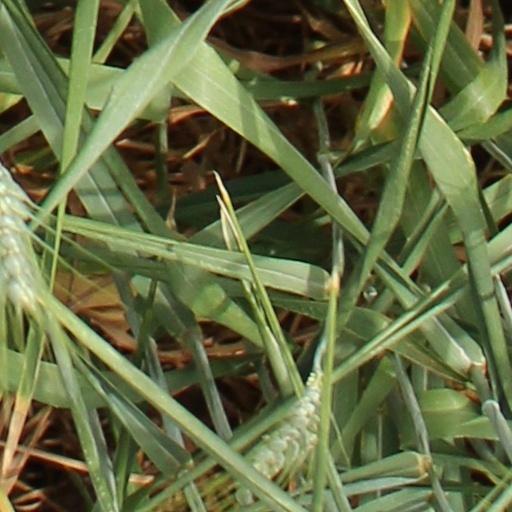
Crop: wheat